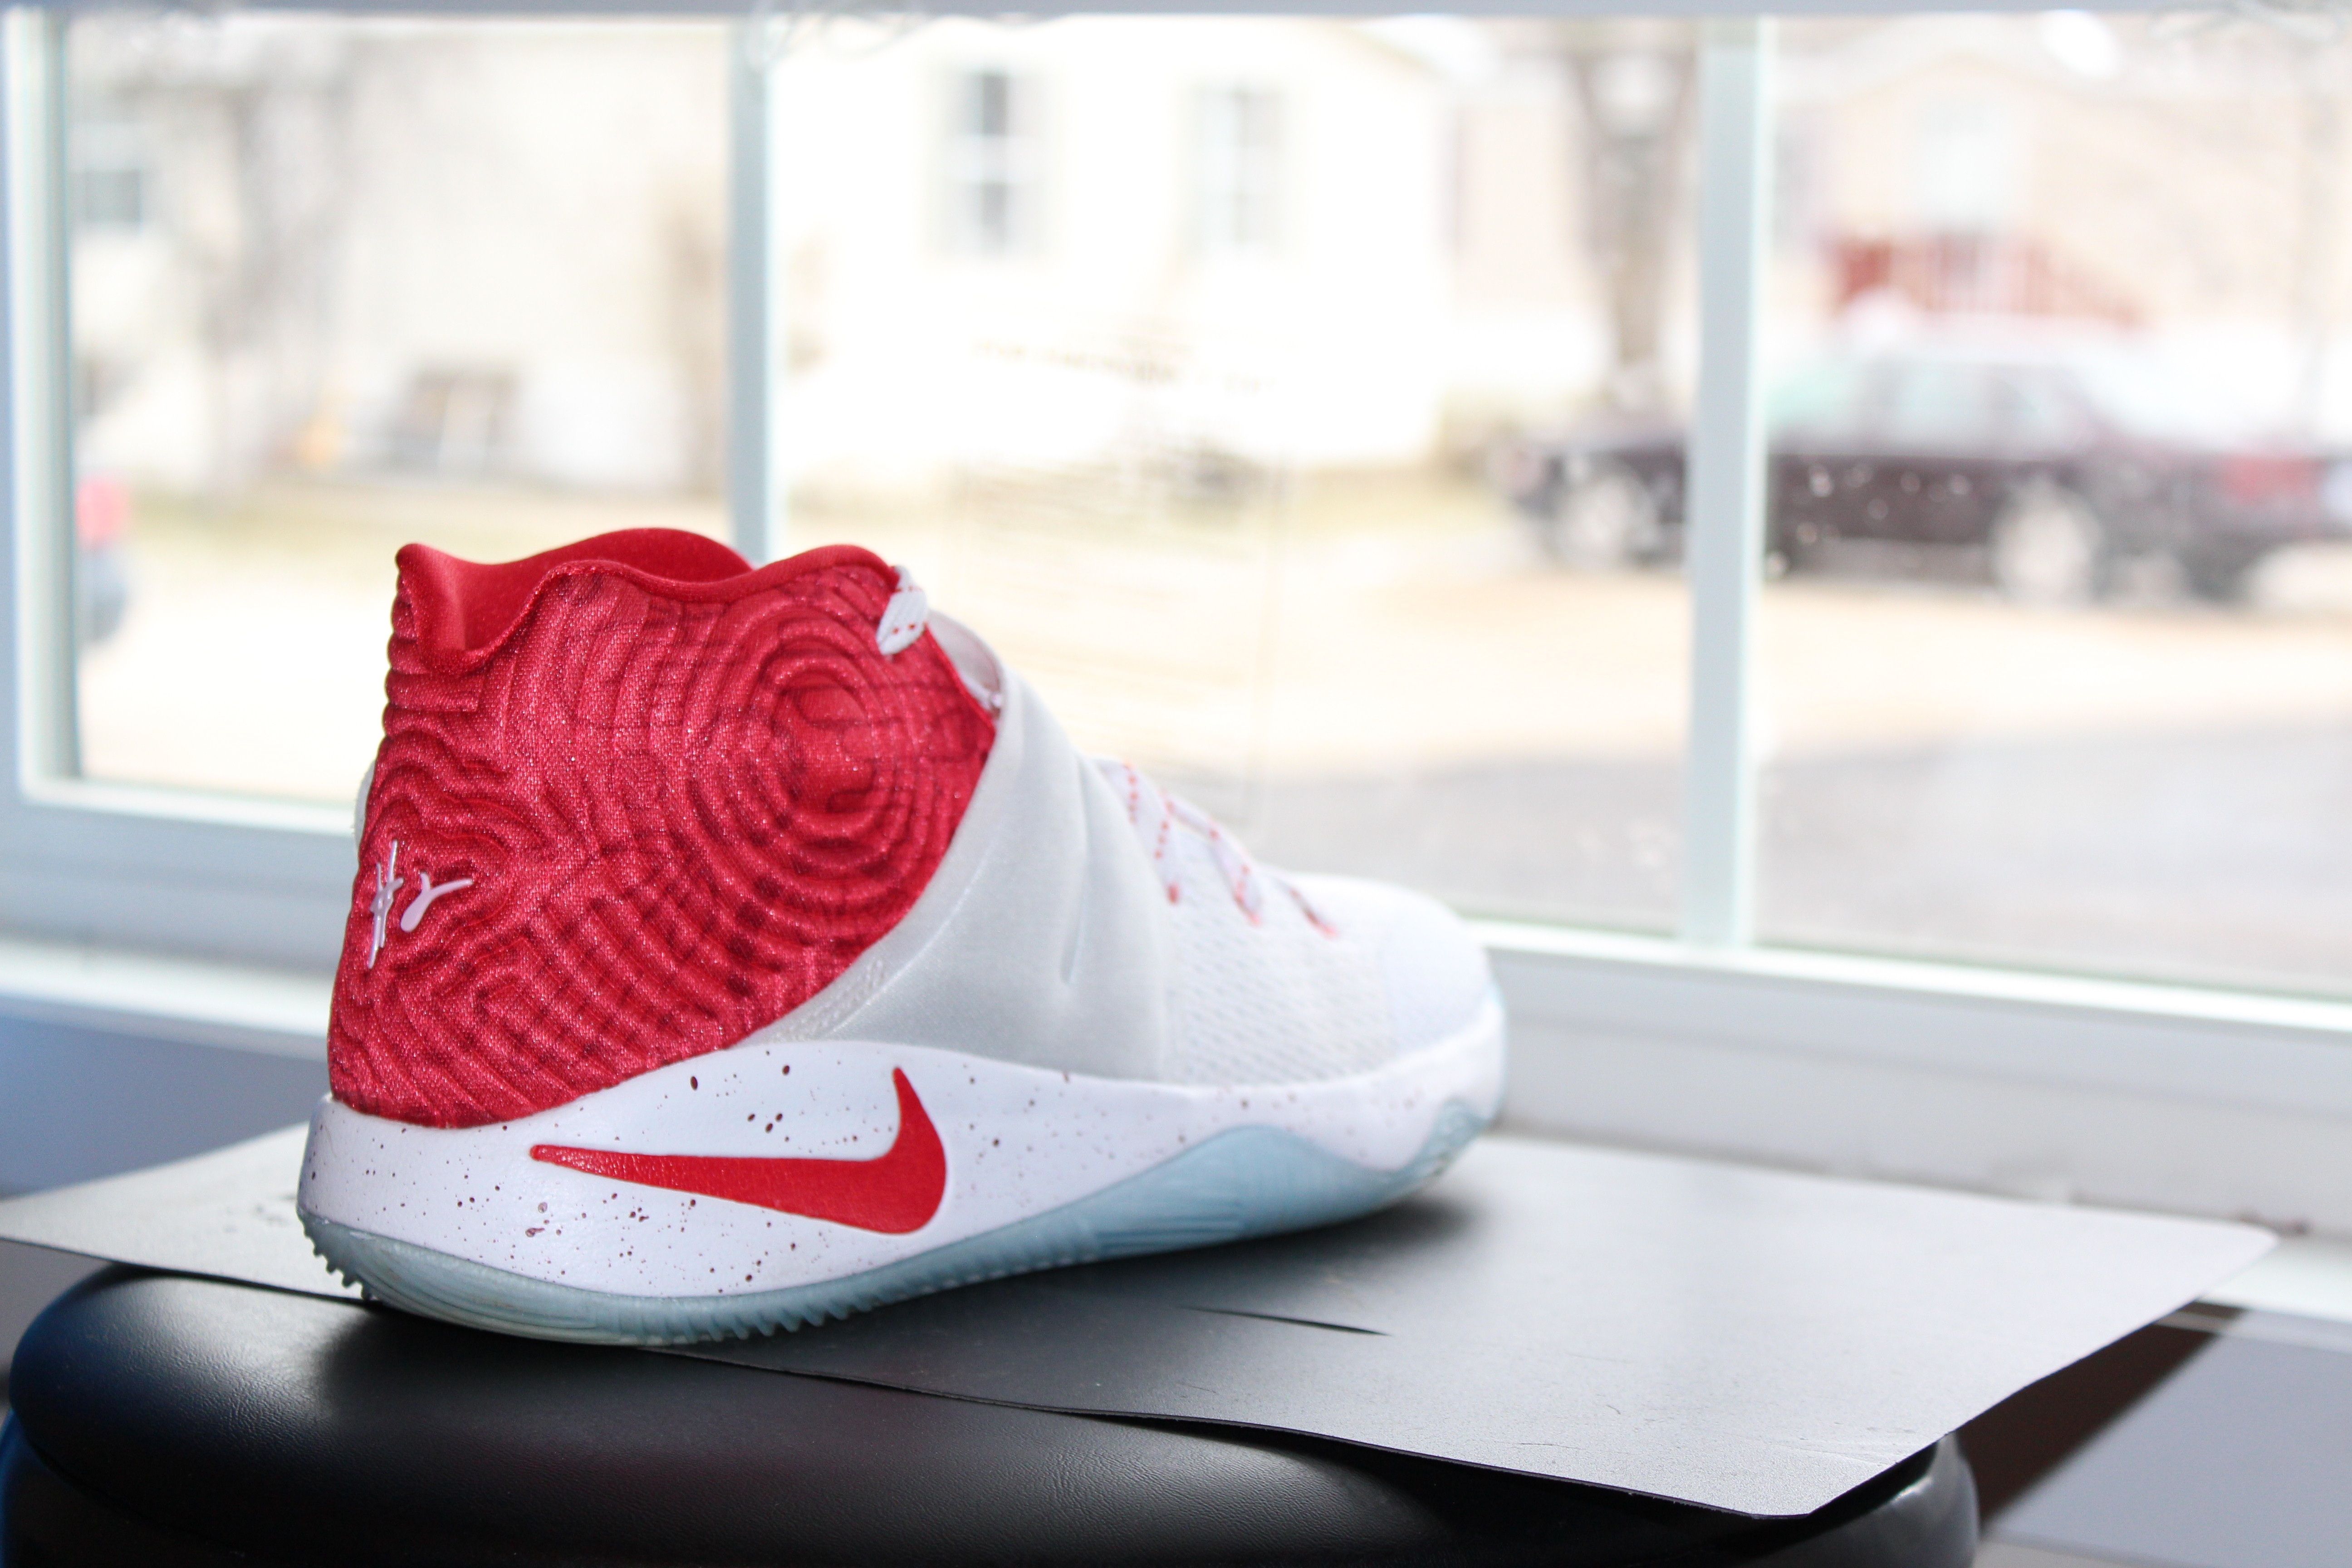
shoe, white, spring, red, color, fashion, pink, lifestyle, brand, shoes, sneakers, footwear, sexy, style, fit, adult